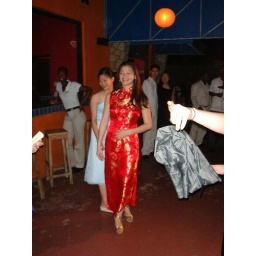
Sherry in her hot red dress